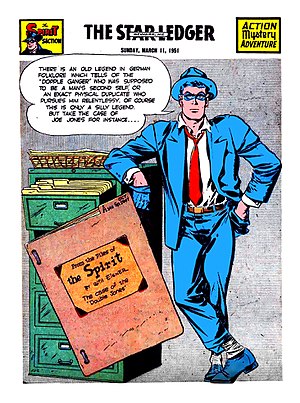
Spirit (tegneserie)
The Spirit på omslaget til tegneseriehæfte i marts 1951
Spirit er en amerikansk tegneserie skabt af Will Eisner i 1940.